Operation Jedburgh

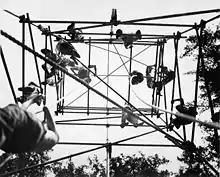
Jedburghs on a high bars at an obstacle course in Milton Hall, England

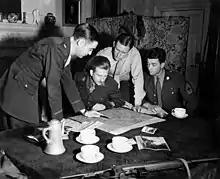
Jedburghs get instructions. Seated are British and American soldiers with French soldier (standing right), while British officer gives briefing (standing left)

Operation Jedburgh was a clandestine operation during World War II in which three-man teams of operatives of the British Special Operations Executive (SOE), the U.S. Office of Strategic Services (OSS), the Free French Bureau central de renseignements et d'action ("Central Bureau of Intelligence and Operations") and the Dutch and Belgian armies in exile were dropped by parachute into occupied France, the Netherlands and Belgium. The objective of the Jedburgh teams was to assist Allied forces who invaded France on 6 June 1944 with sabotage and guerrilla warfare, and leading local resistance forces in actions against the Germans.